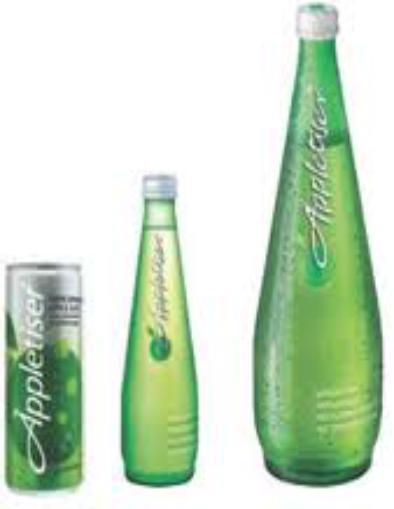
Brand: Appletiser
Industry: Food